Royal Academy Exhibition of 1831

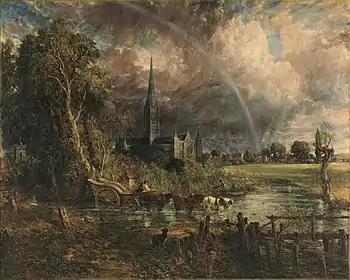
"Salisbury Cathedral from the Meadows" by John Constable

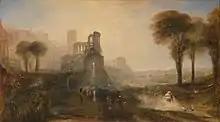
"Caligula's Palace and Bridge" by Turner

The Royal Academy Exhibition of 1831 was an art exhibition held between 2 May and 16 July at Somerset House in London It was the annual Summer Exhibition of the Royal Academy of Arts. Today it is best remembered for intensifying the developing rivalry between John Constable and J.M.W. Turner.